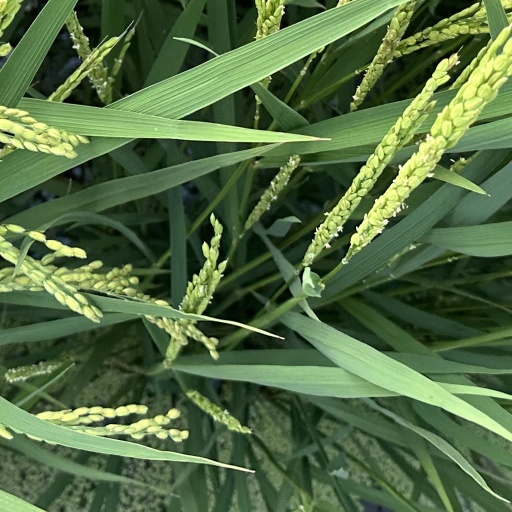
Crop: rice